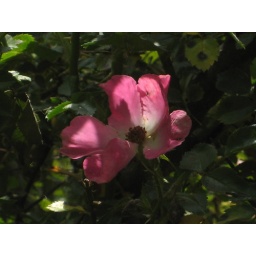
a wild rose in the pasture behind the house